Nuclear power debate

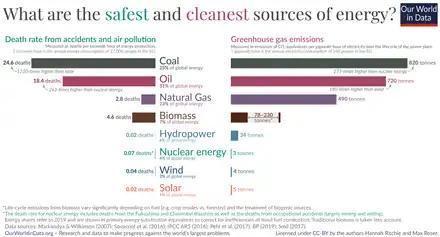

The nuclear power debate is a long-running controversy about the risks and benefits of using nuclear reactors to generate electricity for civilian purposes. The debate about nuclear power peaked during the 1970s and 1980s, as more and more reactors were built and came online, and "reached an intensity unprecedented in the history of technology controversies" in some countries. In the 2010s, with growing public awareness about climate change and the critical role that carbon dioxide and methane emissions plays in causing the heating of the Earth's atmosphere, there was a resurgence in the intensity of the nuclear power debate.